History of the Jews in New Jersey

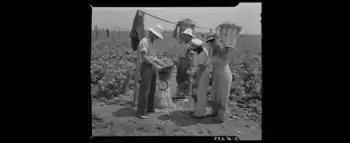
A Jewish family harvesting the bean crop in Bridgeton, New Jersey

The 20th century brought new waves of Jewish immigrants: Sephardic Jews from the Balkans and the Mediterranean in the 1910s who settled in New Brunswick and Atlantic City; Ashkenazi Jews from Russia and Poland fleeing pogroms in the 1920s who moved to Paterson, Jersey City and Newark; and Mizrahi Jews from Syria in the 1970s who moved from Brooklyn to Monmouth County.